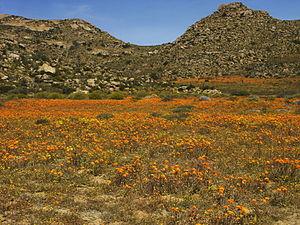
Namaqualand, Goegap Réserve naturelle, Cap-du-Nord, d'Afrique du Sud Galego: Namaqualand, Goegap N.R., Sudáfrica Magyar: Namaqualand, Goegap N.R., Dél-afrikai Köztársaság Italiano: Namaqualand, Goegap Aree naturali protette, Capo Settentrionale/Northern Cape, Sudafrica Lëtzebuergesch: Namaqualand, Goegap Naturschutzgebitt, Nordkaap, Südafrika Lietuvių: Namaqualand, Goegap N.R., Šiaurės Kapas, Pietų Afrikos Respublikos
Le Namaqualand est une région aride de l'Afrique du Sud et de la Namibie, s'étendant le long de la côte ouest le long de l'Atlantique sud sur plus de 1 000 km, et couvrant une superficie totale de 440 000 km². Ce territoire est divisé par le cours inférieur du fleuve Orange en deux parties - le Little Namaqualand vers le sud et le Great Namaqualand, au nord. Le Little Namaqualand fait partie de la province du Cap du Nord, en Afrique du Sud, alors que le Great Namaqualand Karas est une région de la Namibie. Le Great Namaqualand, faiblement peuplé, est habité par les Namaquas, un peuple Khoikhoi. Une commune typique du Namaqualand est la municipalité de Kamiesberg.